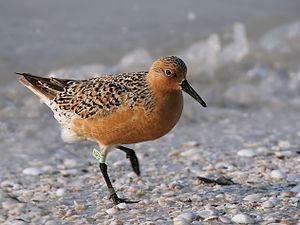
La province de Buenos Aires est la province la plus grande, la plus riche et la plus peuplée d'Argentine, bien que la municipalité de la ville de Buenos Aires, capitale de la République argentine n'en fasse pas partie. La province avait 15 625 084 habitants en 2010. L'agglomération du grand La Plata, sa capitale, en avait 799 523 la même année.
La péninsule Valdés ou presqu’île de Valdés est une particularité côtière de la province de Chubut, en Argentine. Elle forme une portion de terre quasi-rectangulaire et unie au continent par l'isthme Carlos Ameghino. La presqu'île a été déclarée en 1999 Patrimoine mondial par l'UNESCO.
Cette liste des espèces d'oiseaux au Québec recense les taxons de ce groupe observés dans cette province du Canada. Elle provient de l'American Ornithologist Union en date du mois de janvier 2019. Elle comprend 470 espèces dont :